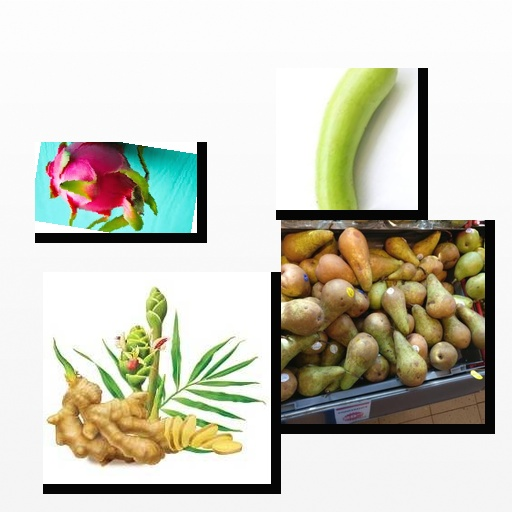
Food items: dragon_fruit, ginger, pear, bottle_gourd